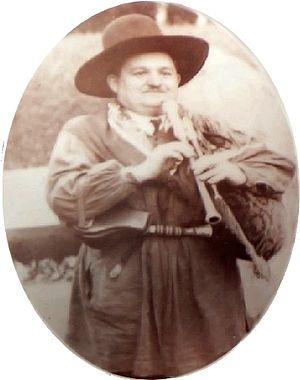
Portrait de Martin Cayla, joueur de musique auvergnate
Martin Cayla est un musicien et éditeur de musique auvergnate.
La Musique auvergnate est l'expression musicale de l'Auvergne ainsi que d'autres hauts pays voisins tels que l'Aubrac, la Margeride ou le Velay. On distingue plusieurs genres dans la musique auvergnate : les chants traditionnels, la musique à danser, la musique savante, et la musique actuelle inspirée par la tradition.